Diamond

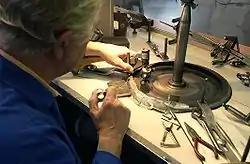
Diamond polisher in Amsterdam

Geological evidence supports a model in which kimberlite magma rises at 4–20 meters per second, creating an upward path by hydraulic fracturing of the rock. As the pressure decreases, a vapor phase exsolves from the magma, and this helps to keep the magma fluid. At the surface, the initial eruption explodes out through fissures at high speeds (over ). Then, at lower pressures, the rock is eroded, forming a pipe and producing fragmented rock (breccia). As the eruption wanes, there is pyroclastic phase and then metamorphism and hydration produces serpentinites.